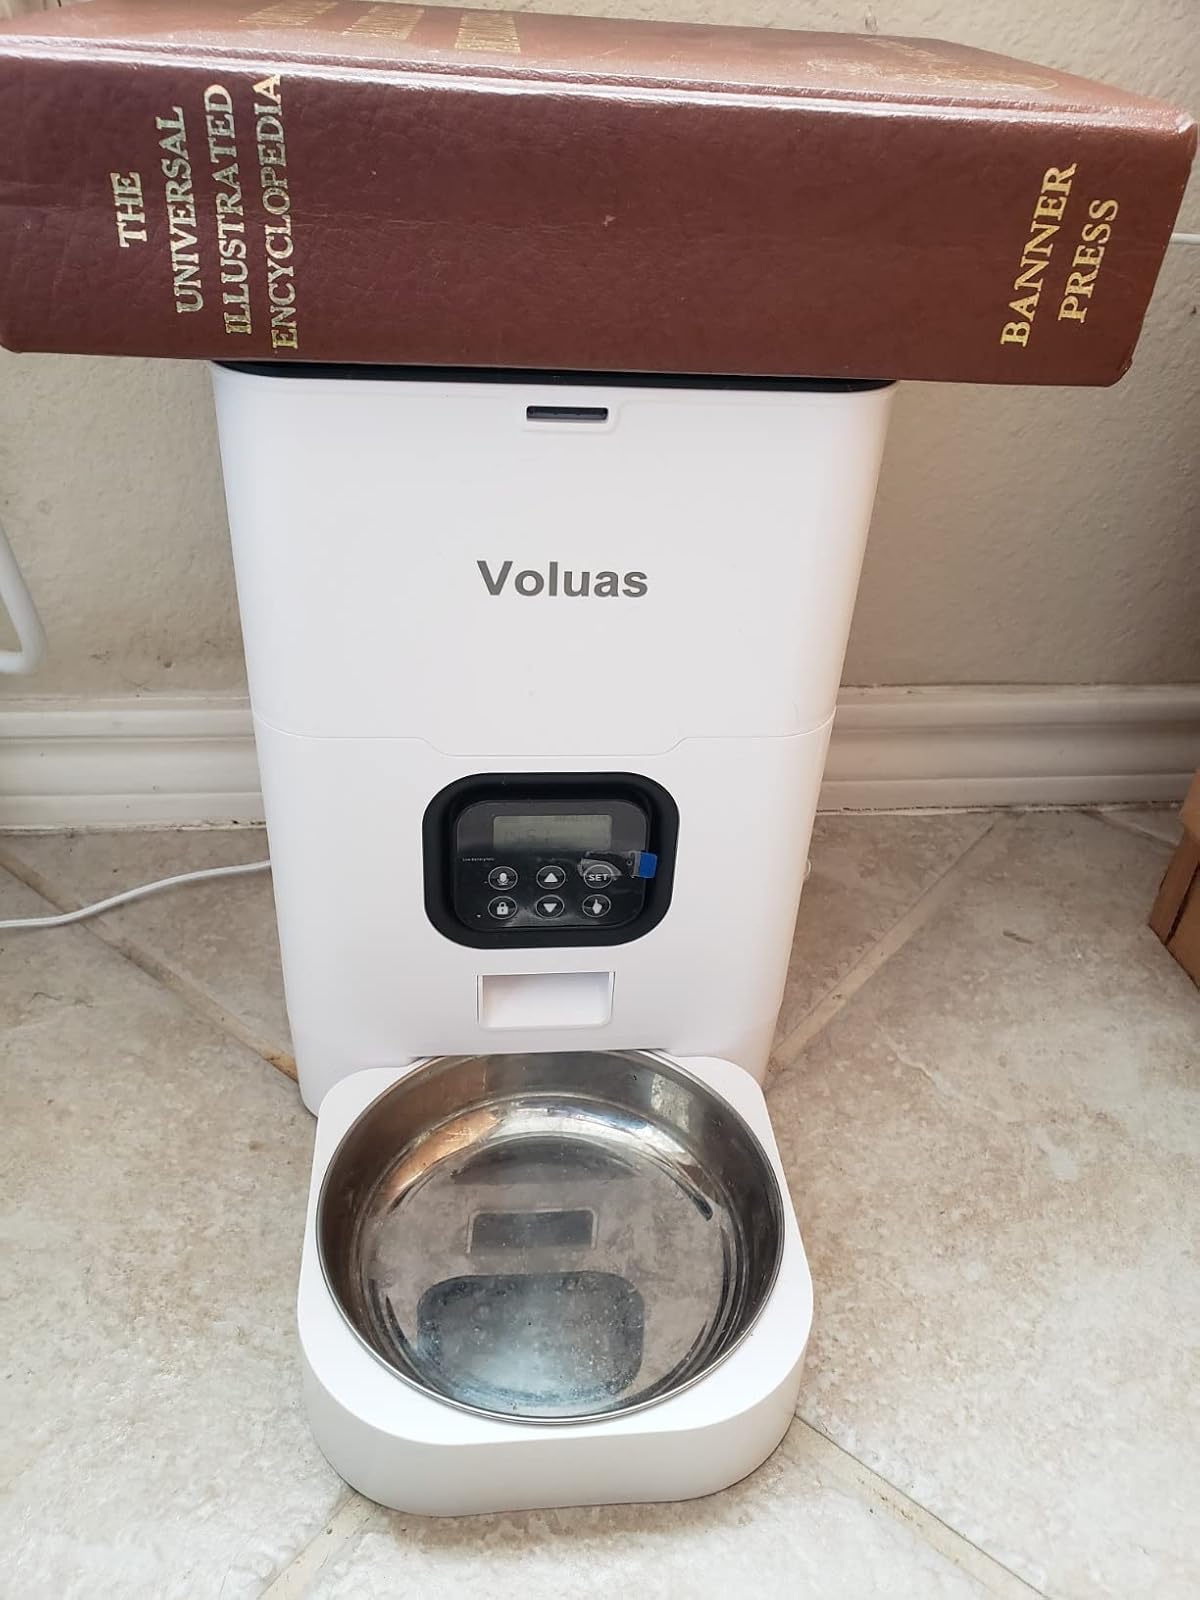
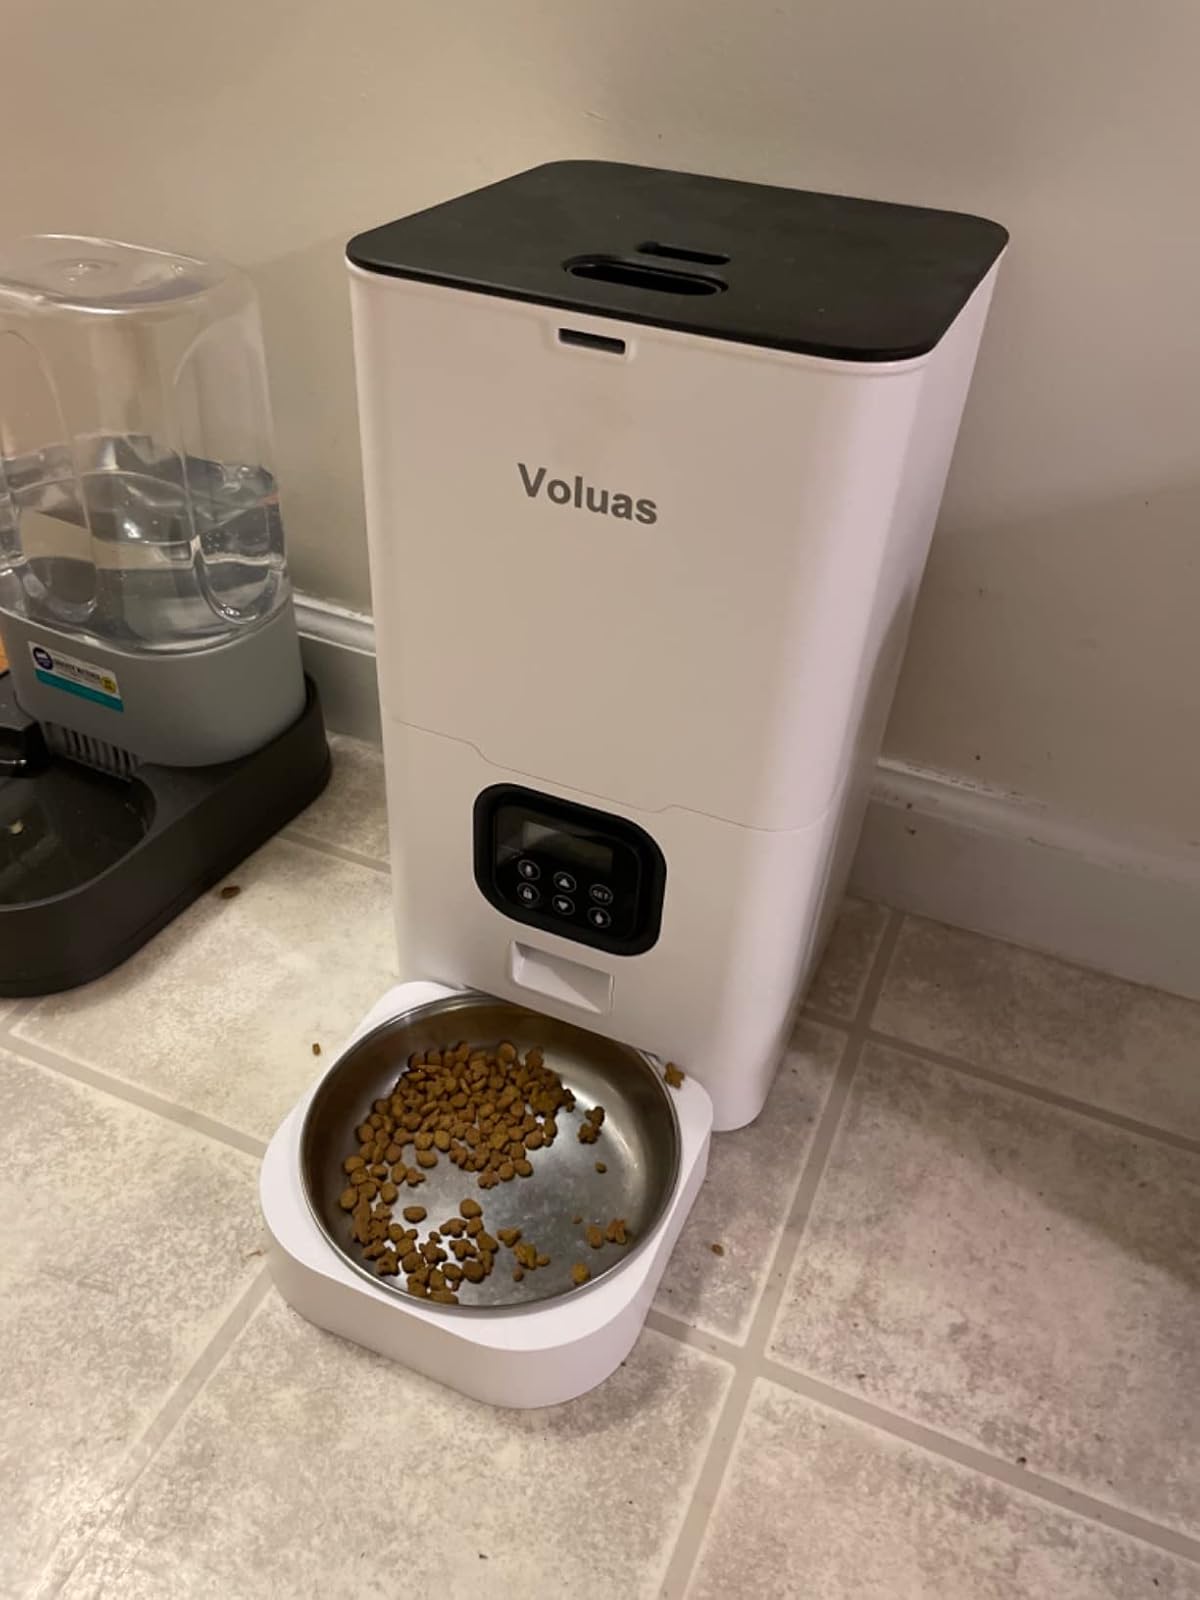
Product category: items_feeder
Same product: yes